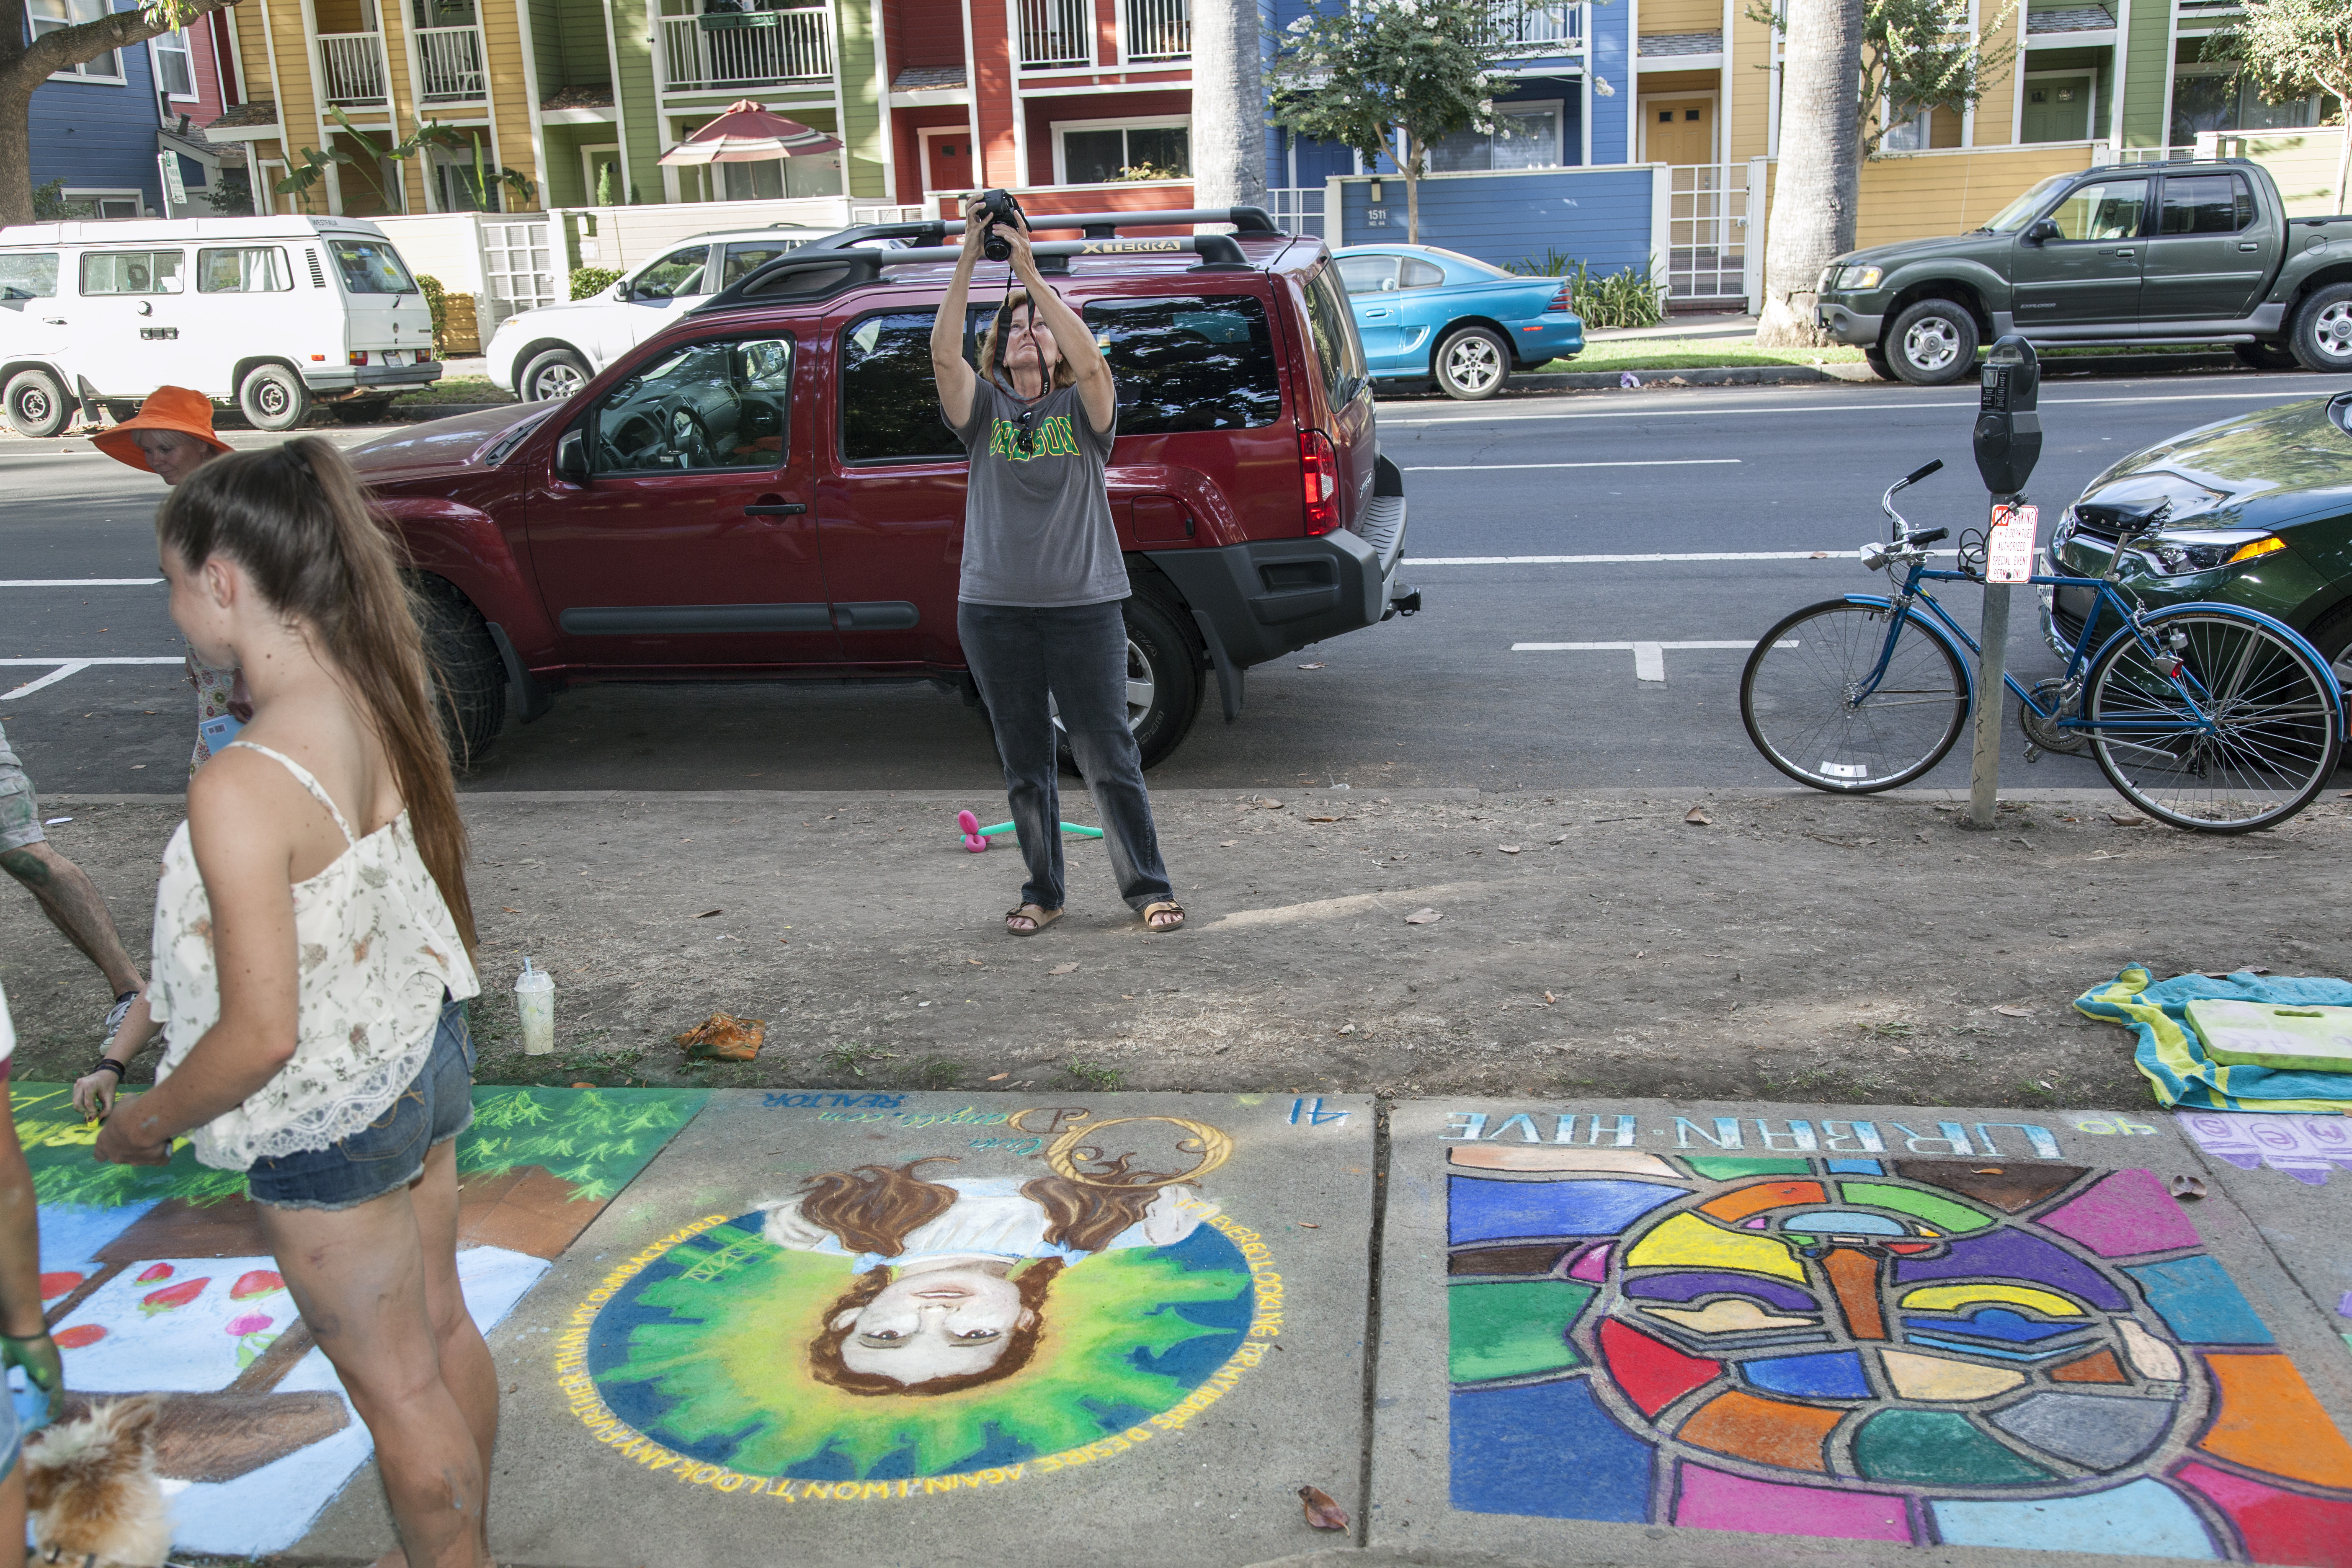
play, sidewalk, park, art, chalk, sacramento, labordayweekend, chalkitup, fremontpark